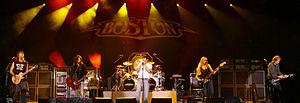
Boston est un groupe de rock américain, originaire de Boston, dans le Massachusetts. Il est formé en 1976 par Tom Scholz avec le chanteur Brad Delp.